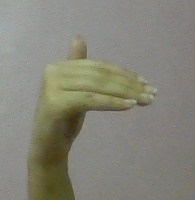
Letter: khaa